Connah's Quay

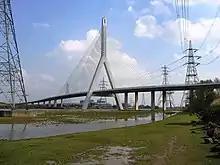
Flintshire Bridge, seen from the south bank of the River Dee (2007)

Connah's Quay, known locally as "The Quay" and formerly known as Wepre, is a town and community in Flintshire, on the River Dee and next to the border with England.